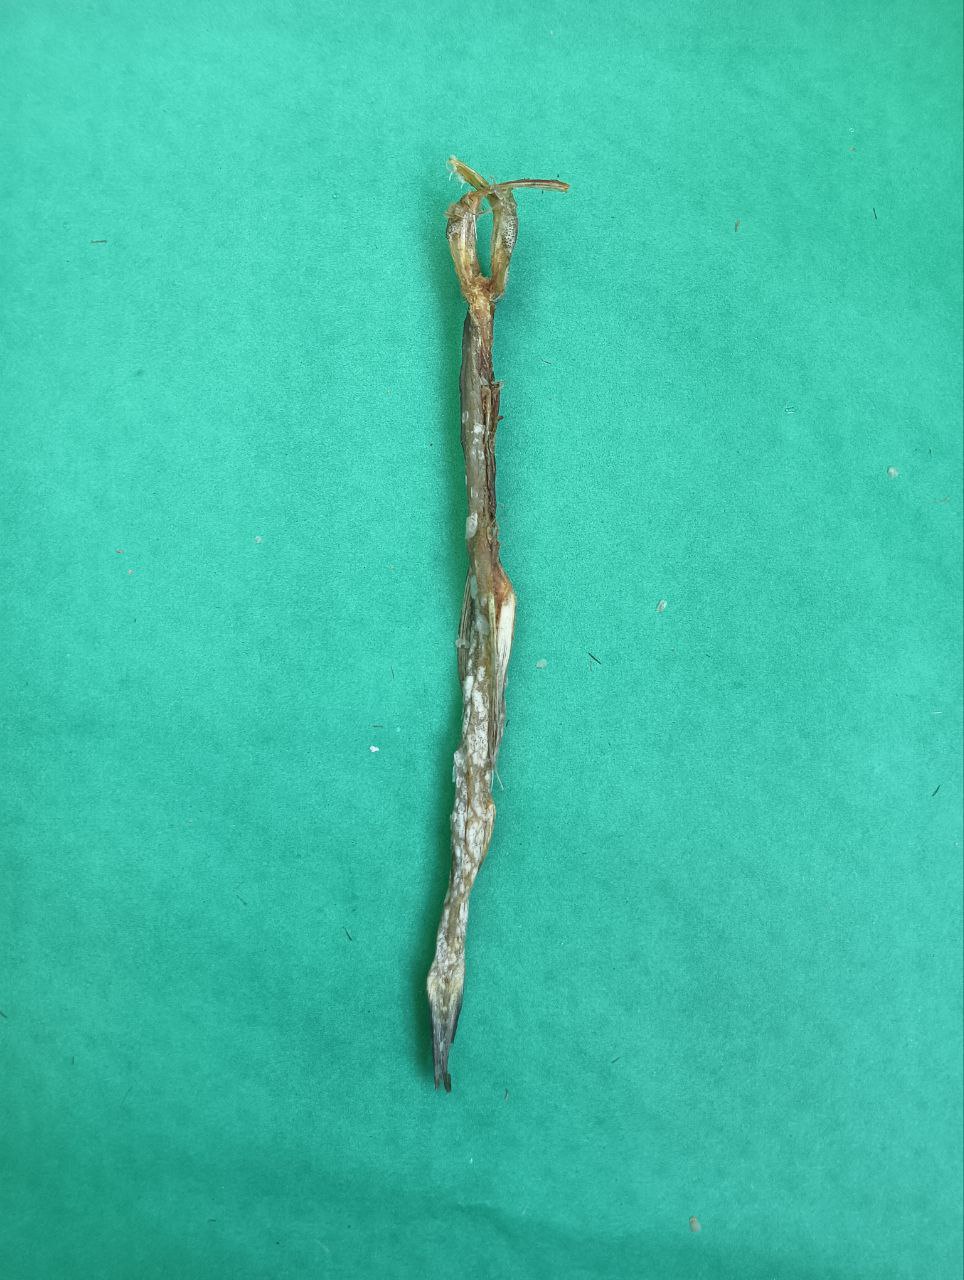
Species: Loitta